Flying Division, Air Training Command

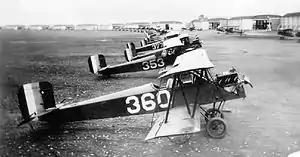
11th School Group Consolidated PT-1 trainers, Brooks Field, Texas, March 1926.

It was decided to close March and Carlstrom and consolidate all flight training at Brooks and Kelly Fields. By 1 September 1922, the Air Service Primary Flying School 11th School Group was operational at Brooks; the Advanced Flying School 10th School Group was operational at Kelly Field. Students graduating the primary flying school at Brooks Field went on to the Advanced Flying School at Kelly Field.